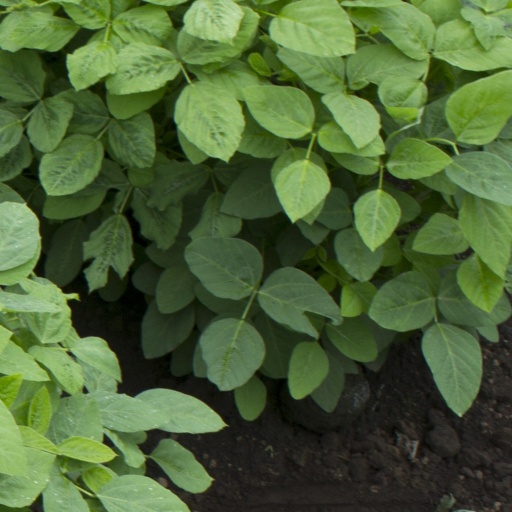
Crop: soybean